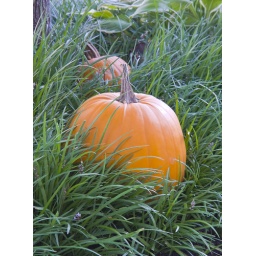
Pumpkins sitting in the tall grass along the street.